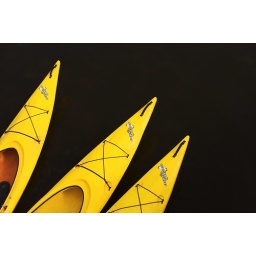
Picture yourself on a boat in a river